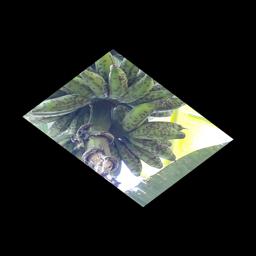
Label: BANANA FRUIT- SCARRING BEETLE